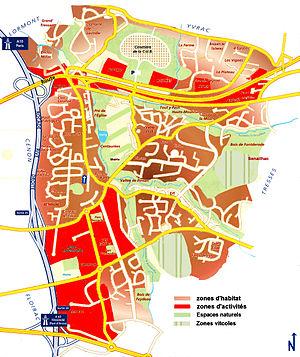
Artigues-près-Bordeaux est une commune du Sud-Ouest de la France, située dans le département de la Gironde, en région Nouvelle-Aquitaine.